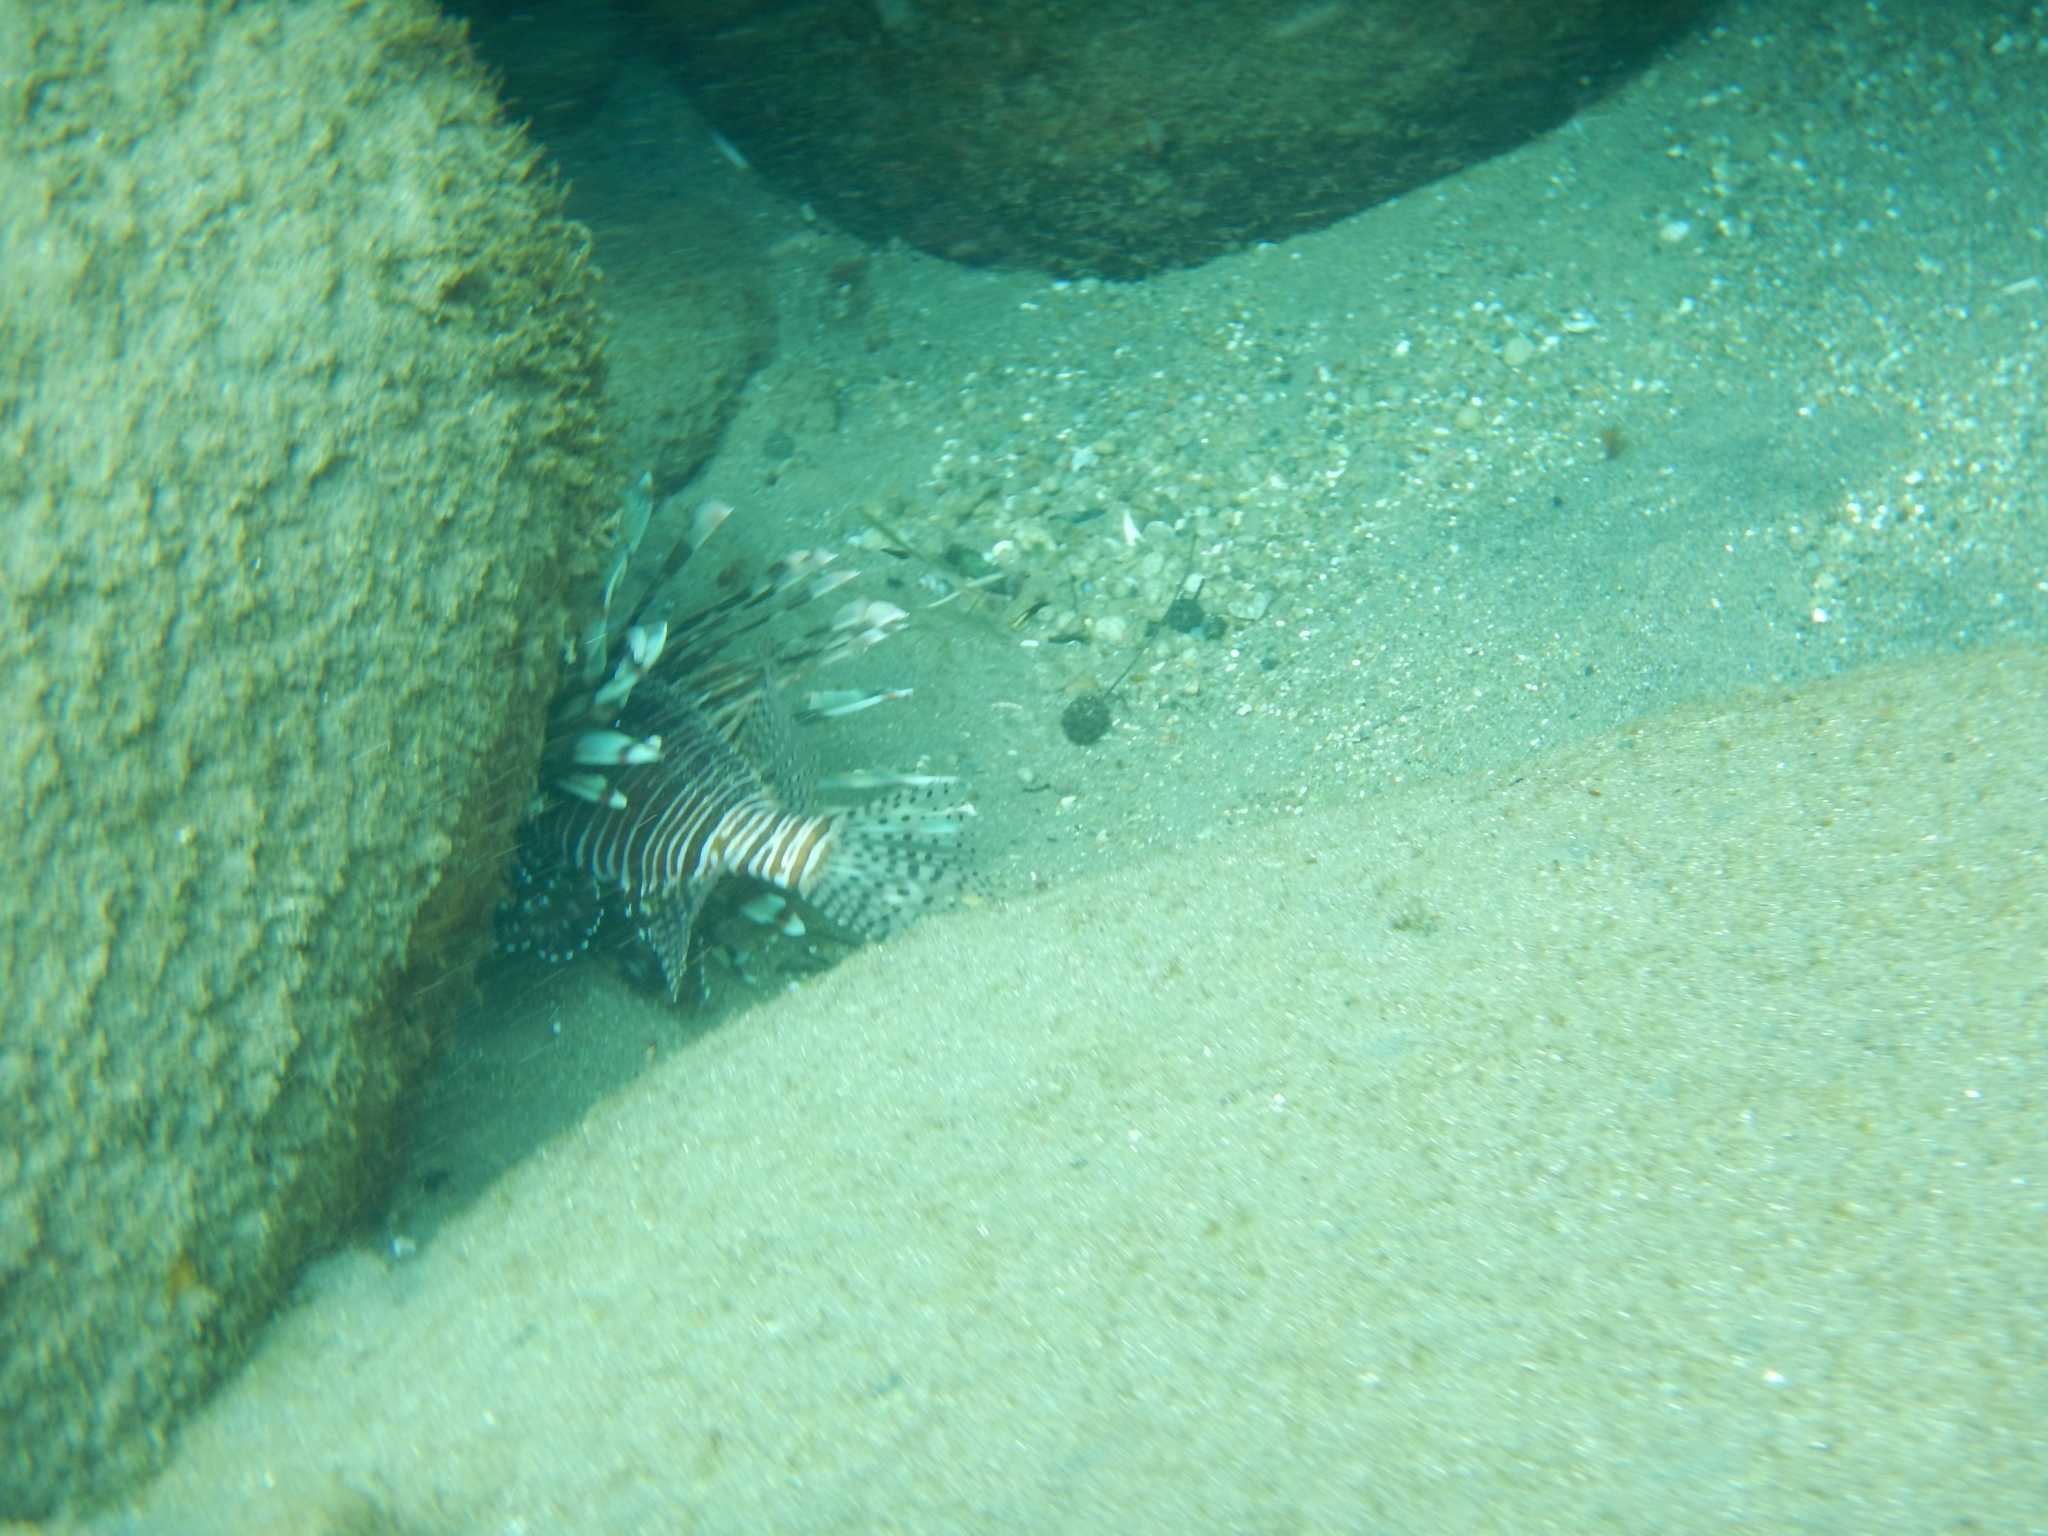
Pterois volitans (Red Lionfish)